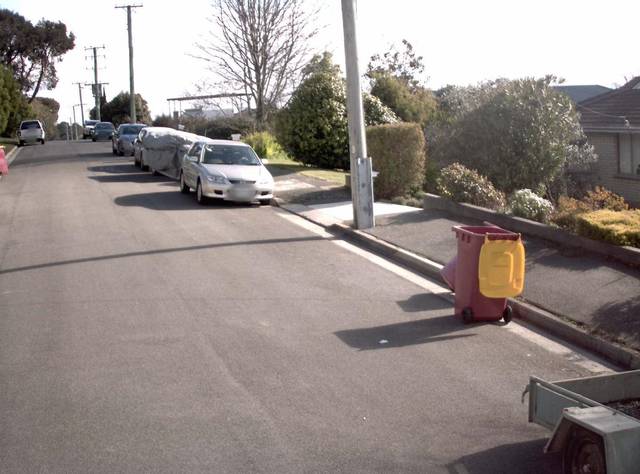
Region: Australia
Coordinates: -41.456, 147.128